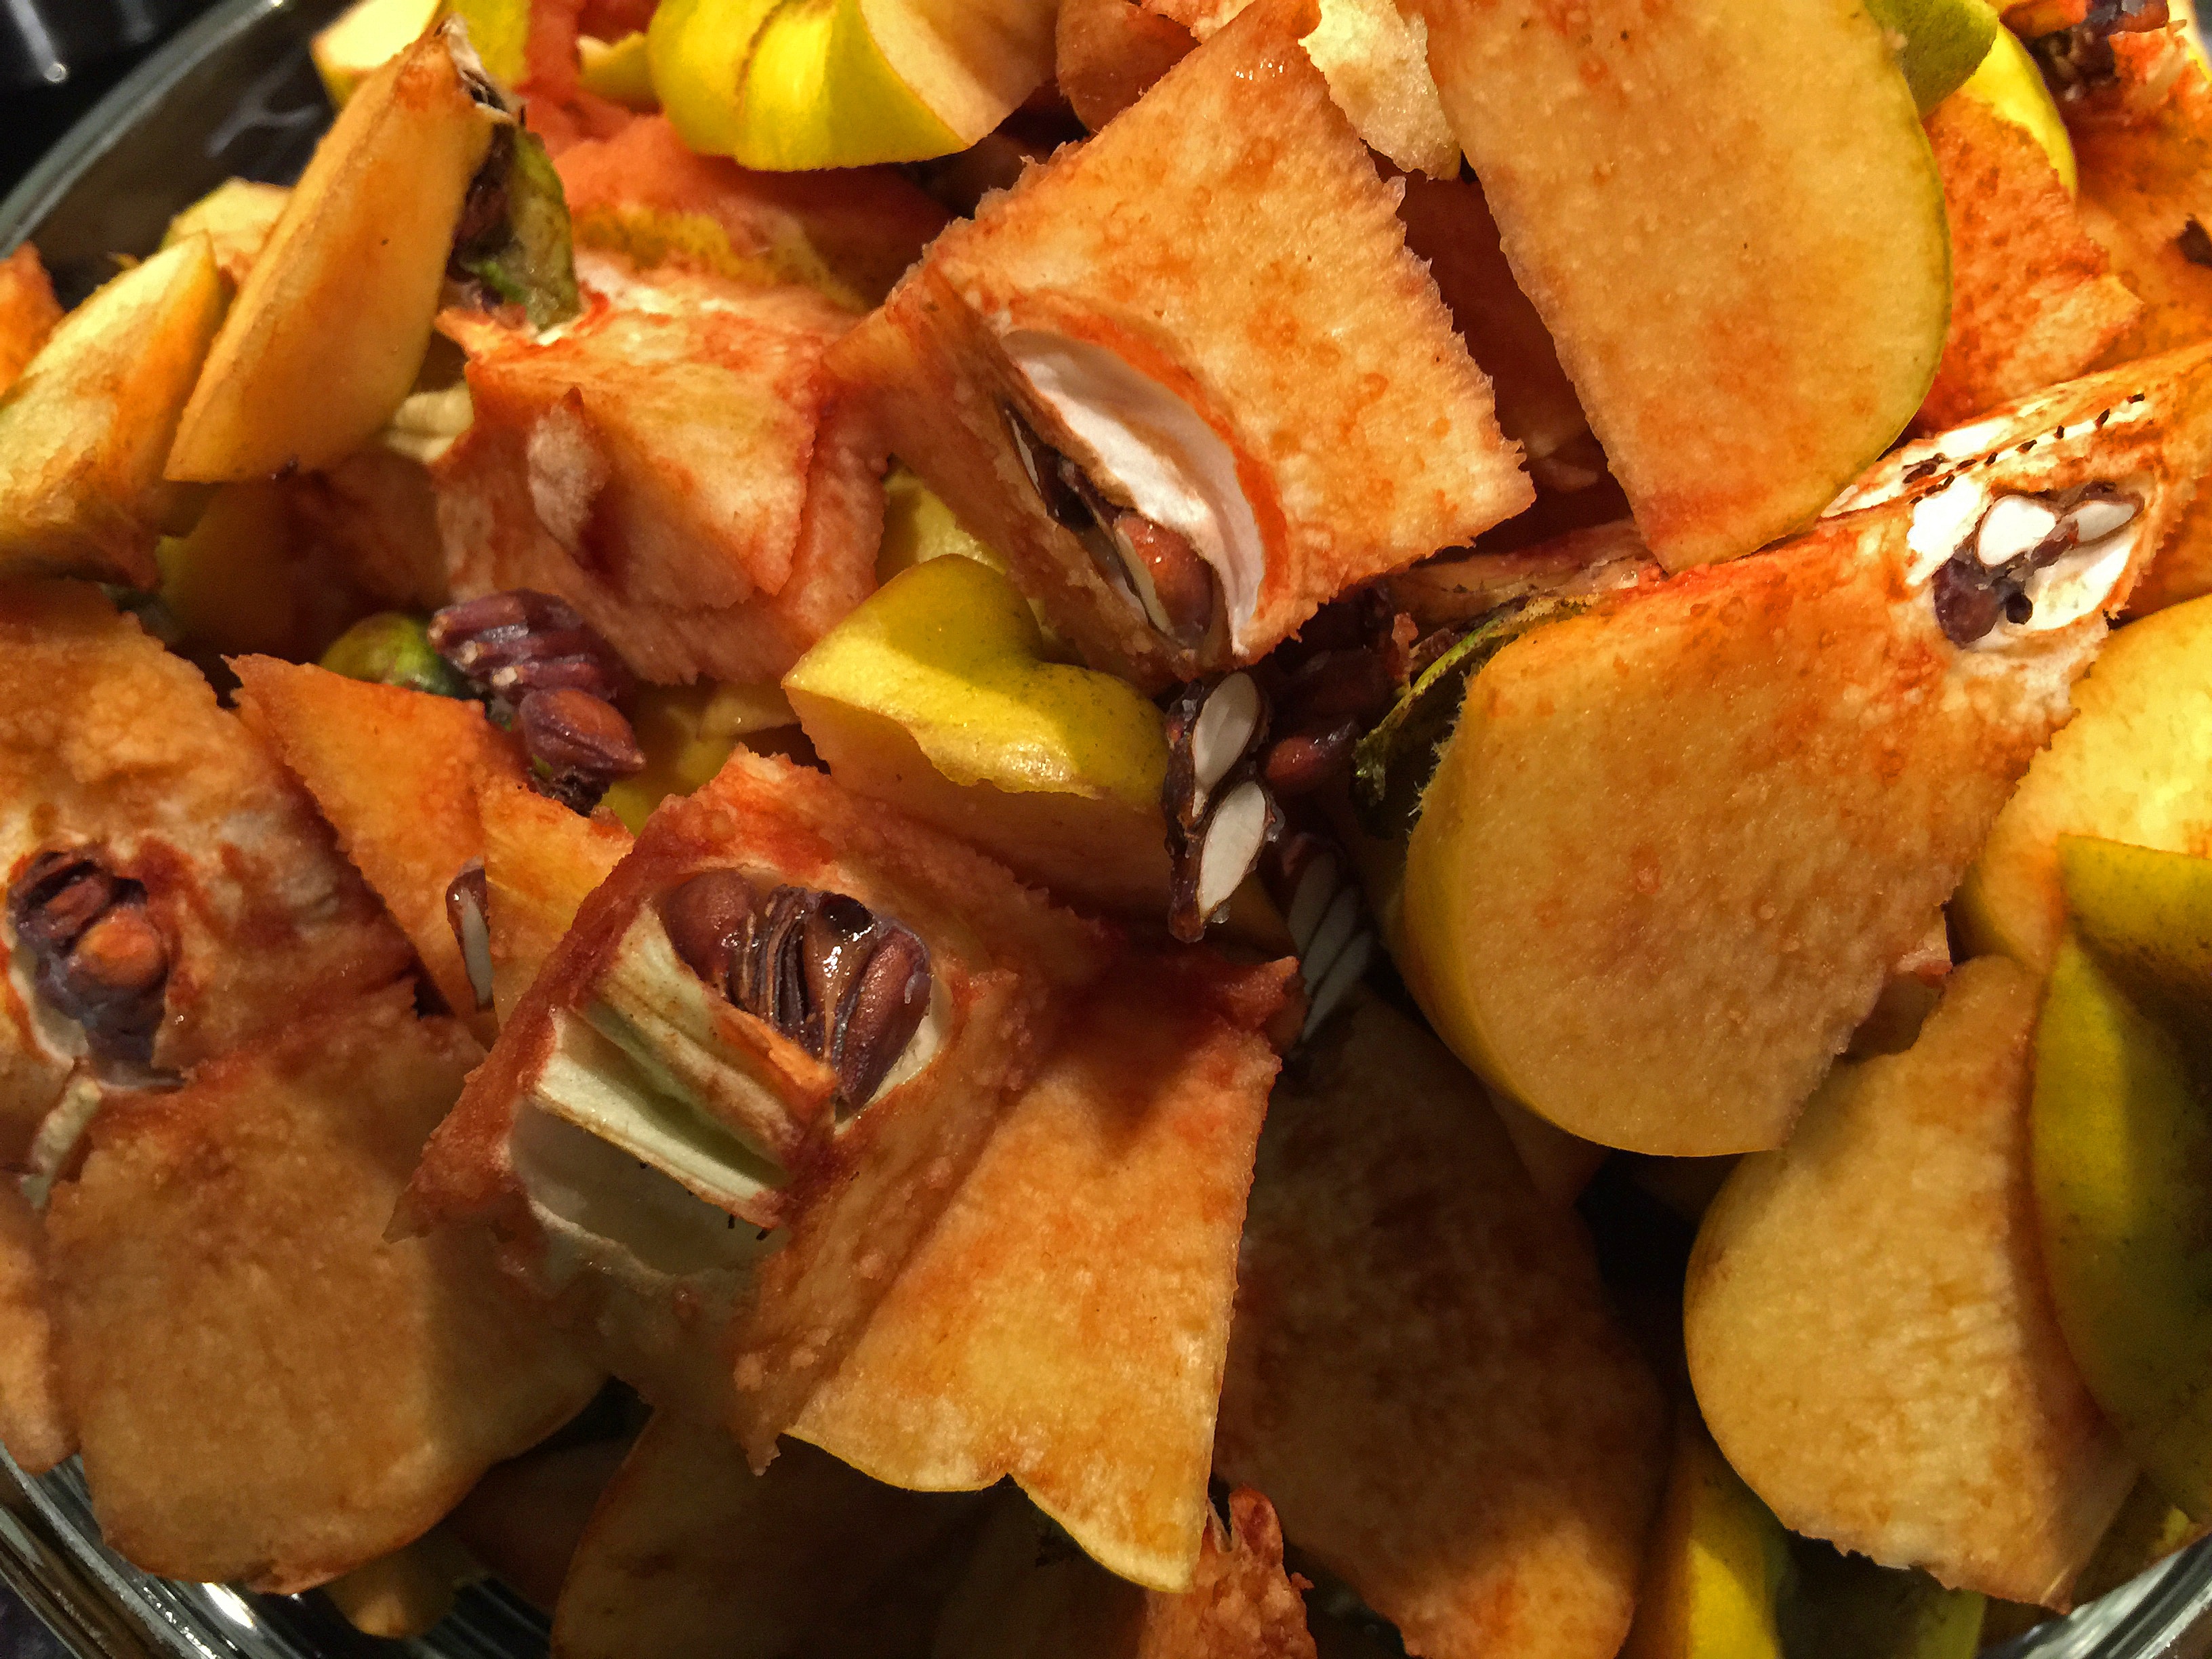
fruit, dish, meal, food, produce, vegetable, autumn, meat, cuisine, remains, vegetarian food, pieces, cucurbita, quince, flowering plant, junk food, land plant